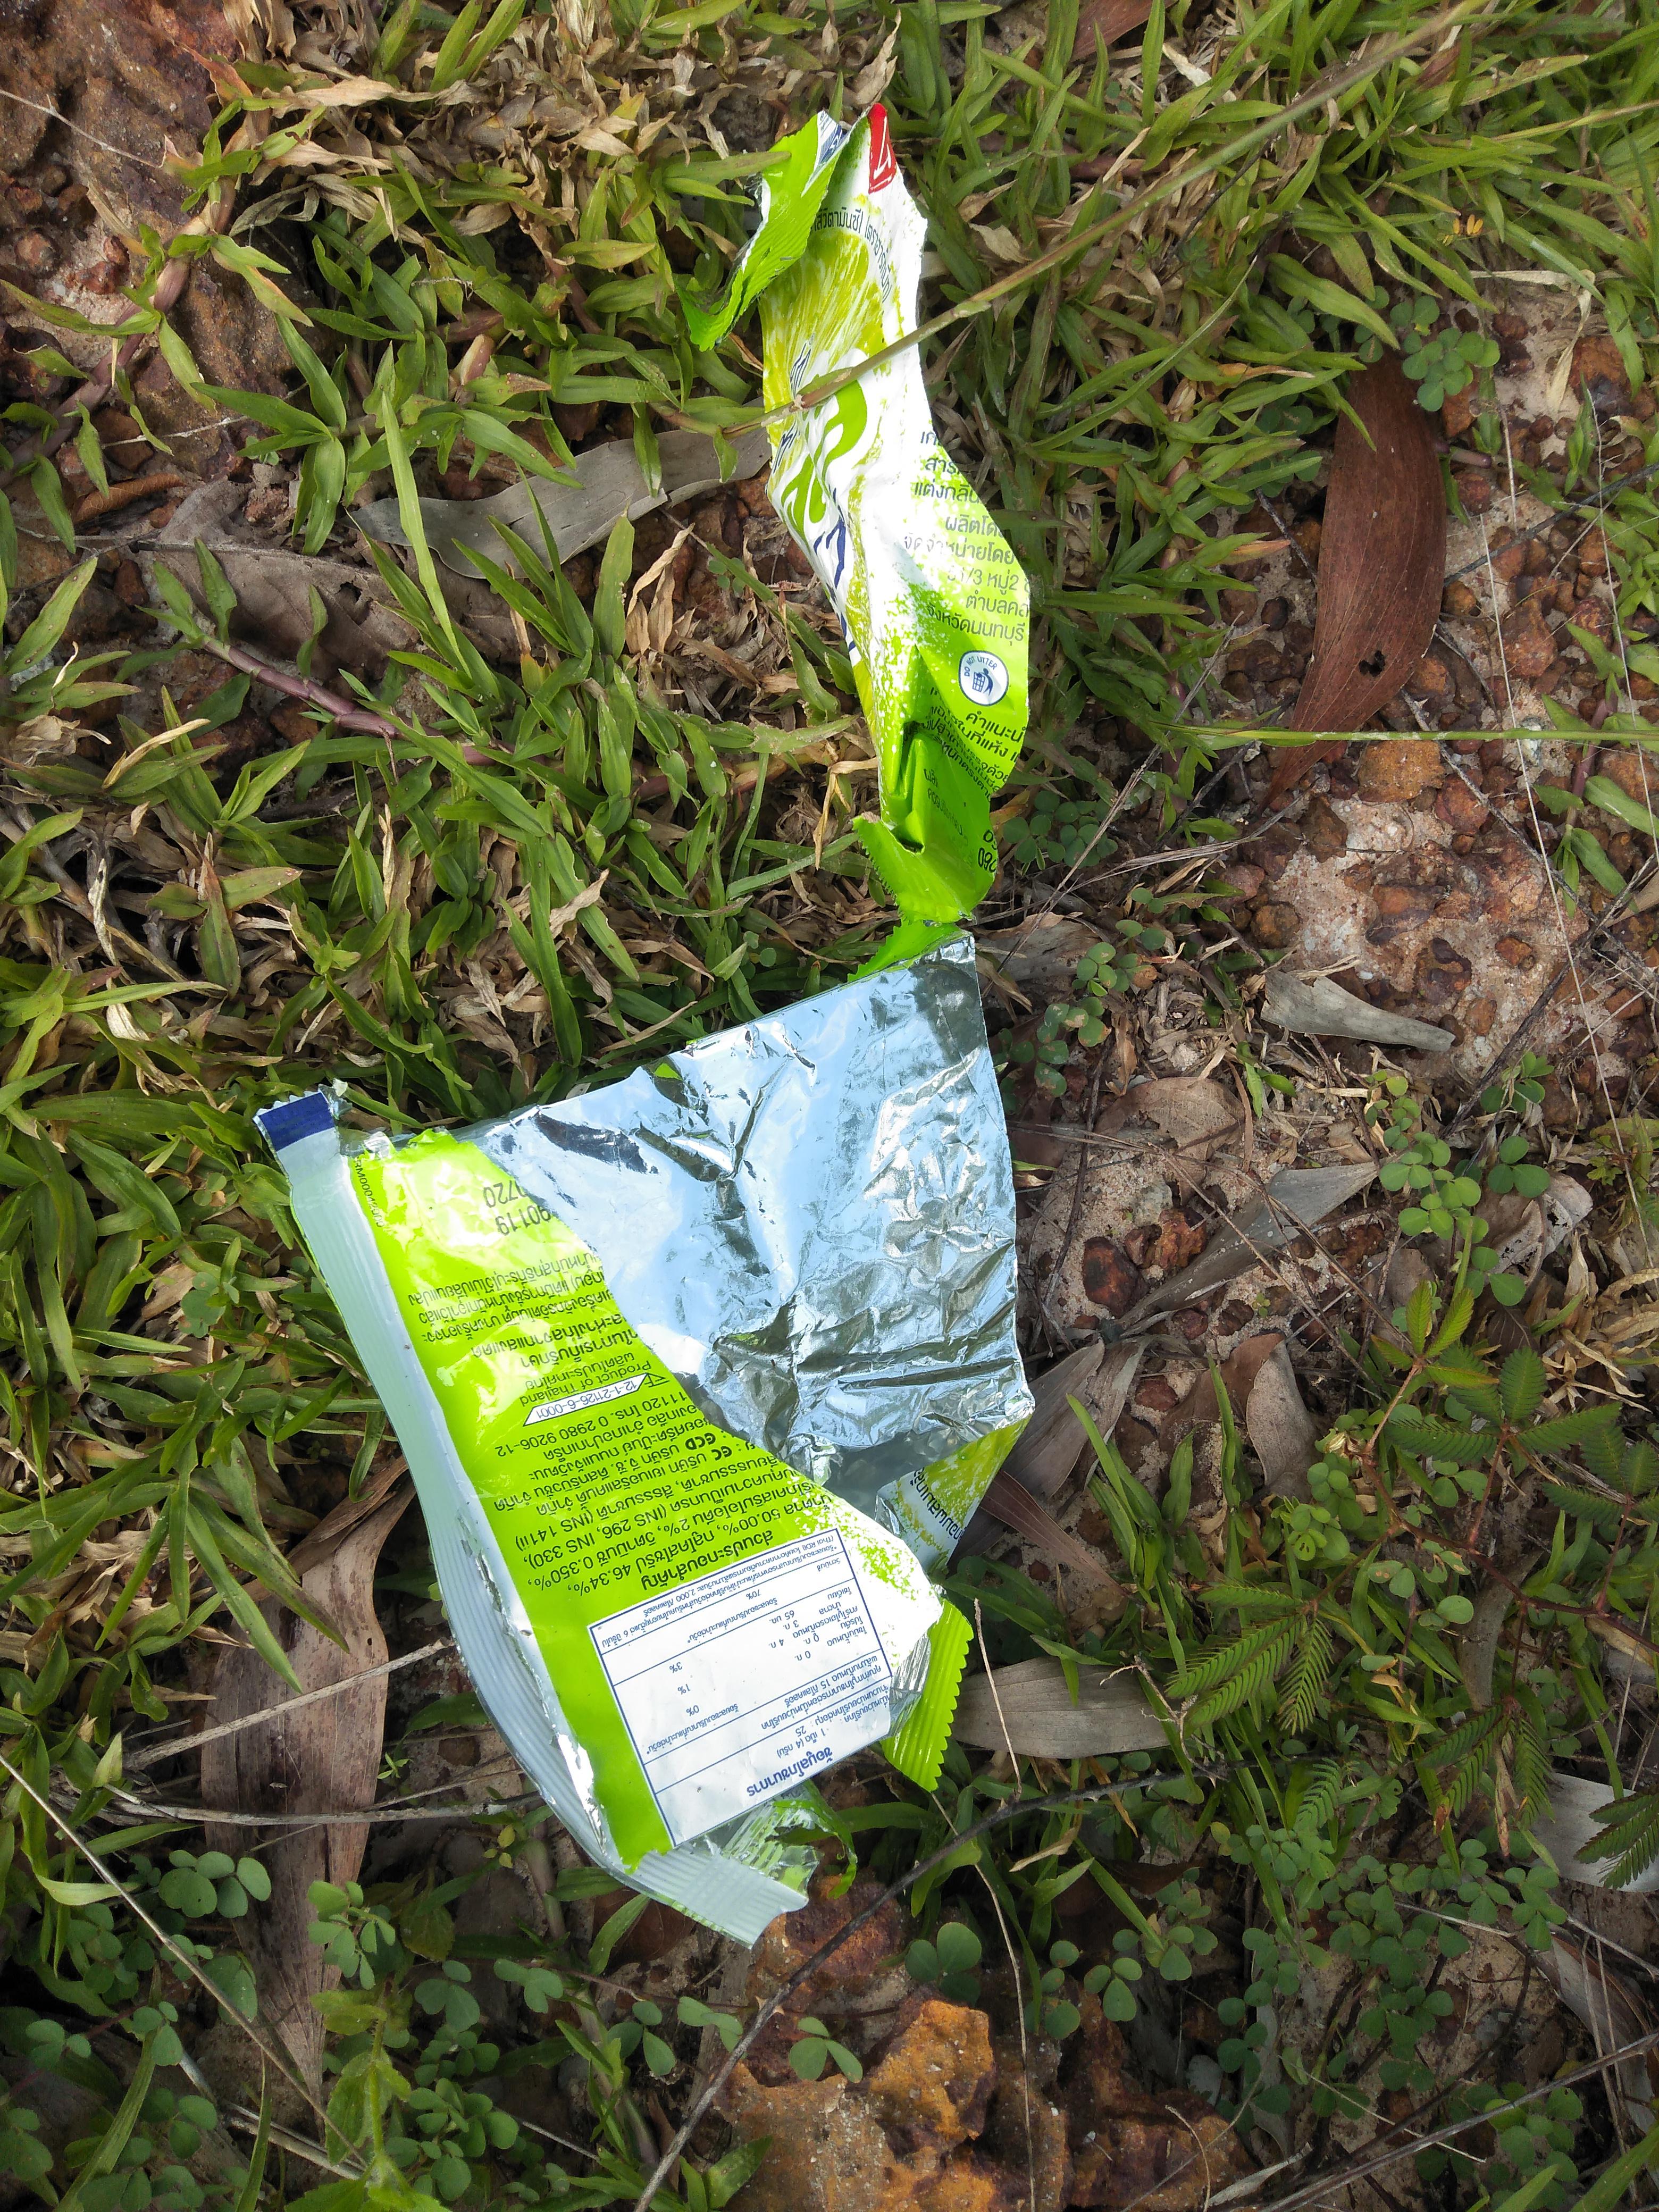
Object: Other plastic wrapper (Plastic bag & wrapper)